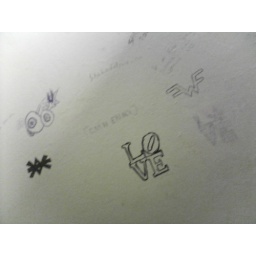
I present to you the very finest in academic bathroom wall graffiti.